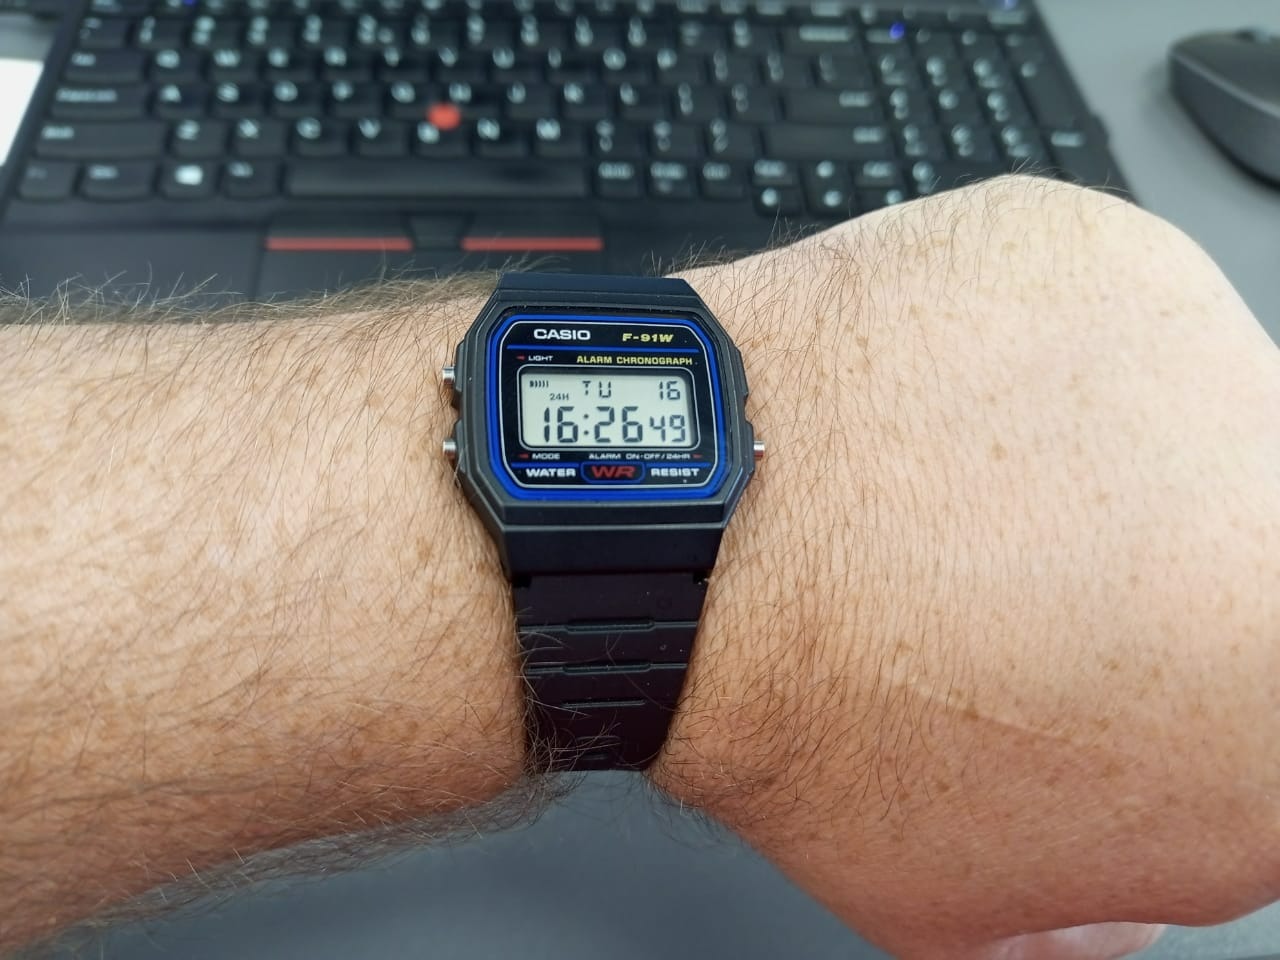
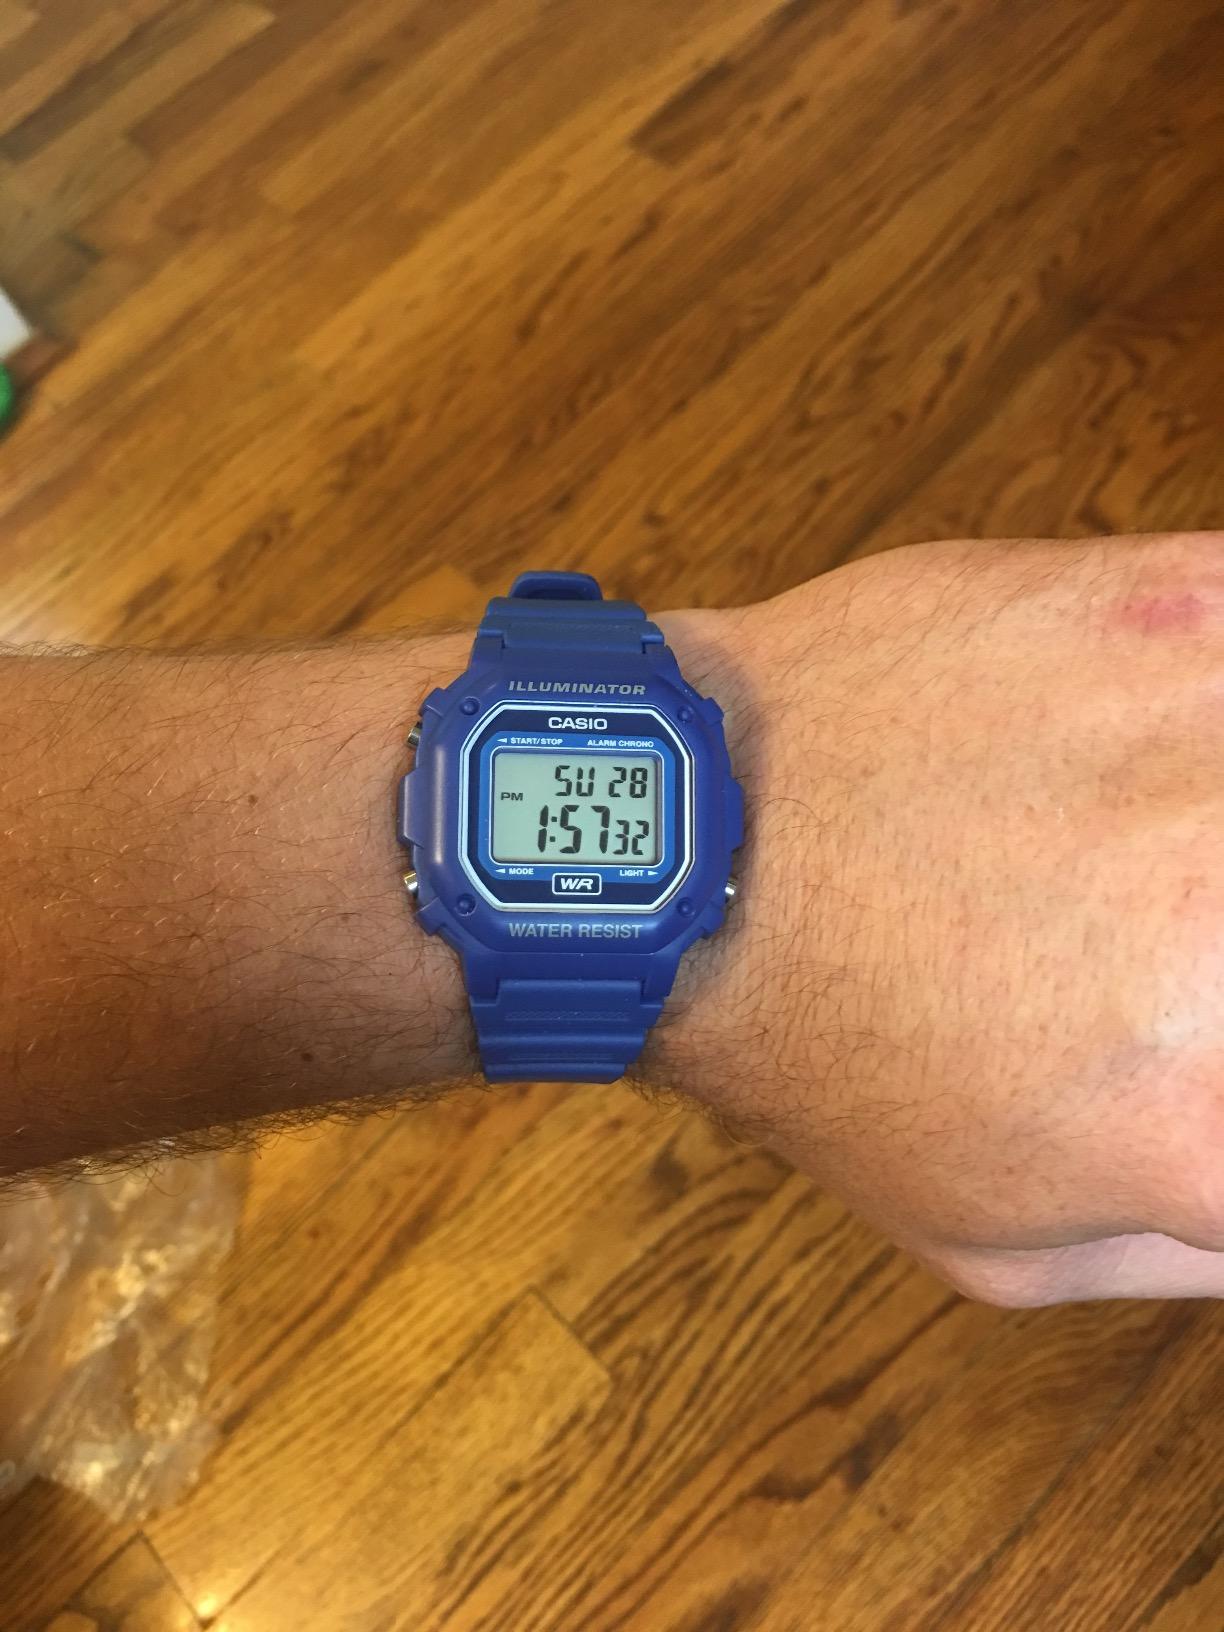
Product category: accessories_watch
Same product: no